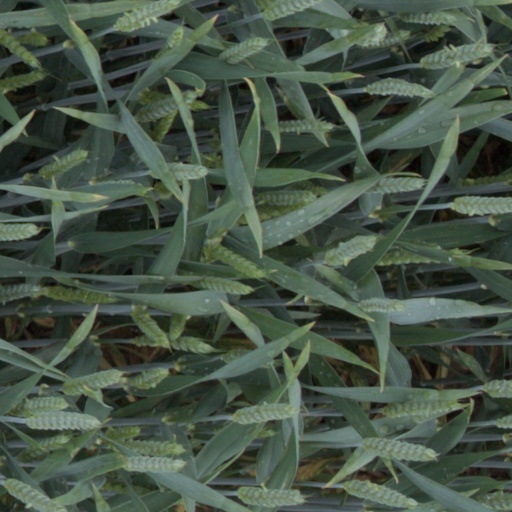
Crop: wheat